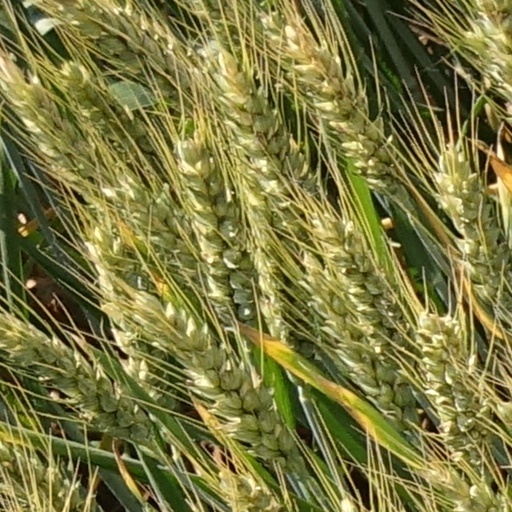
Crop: wheat